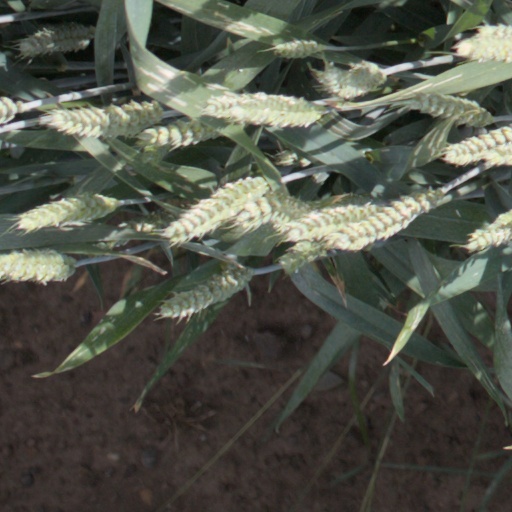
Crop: wheat